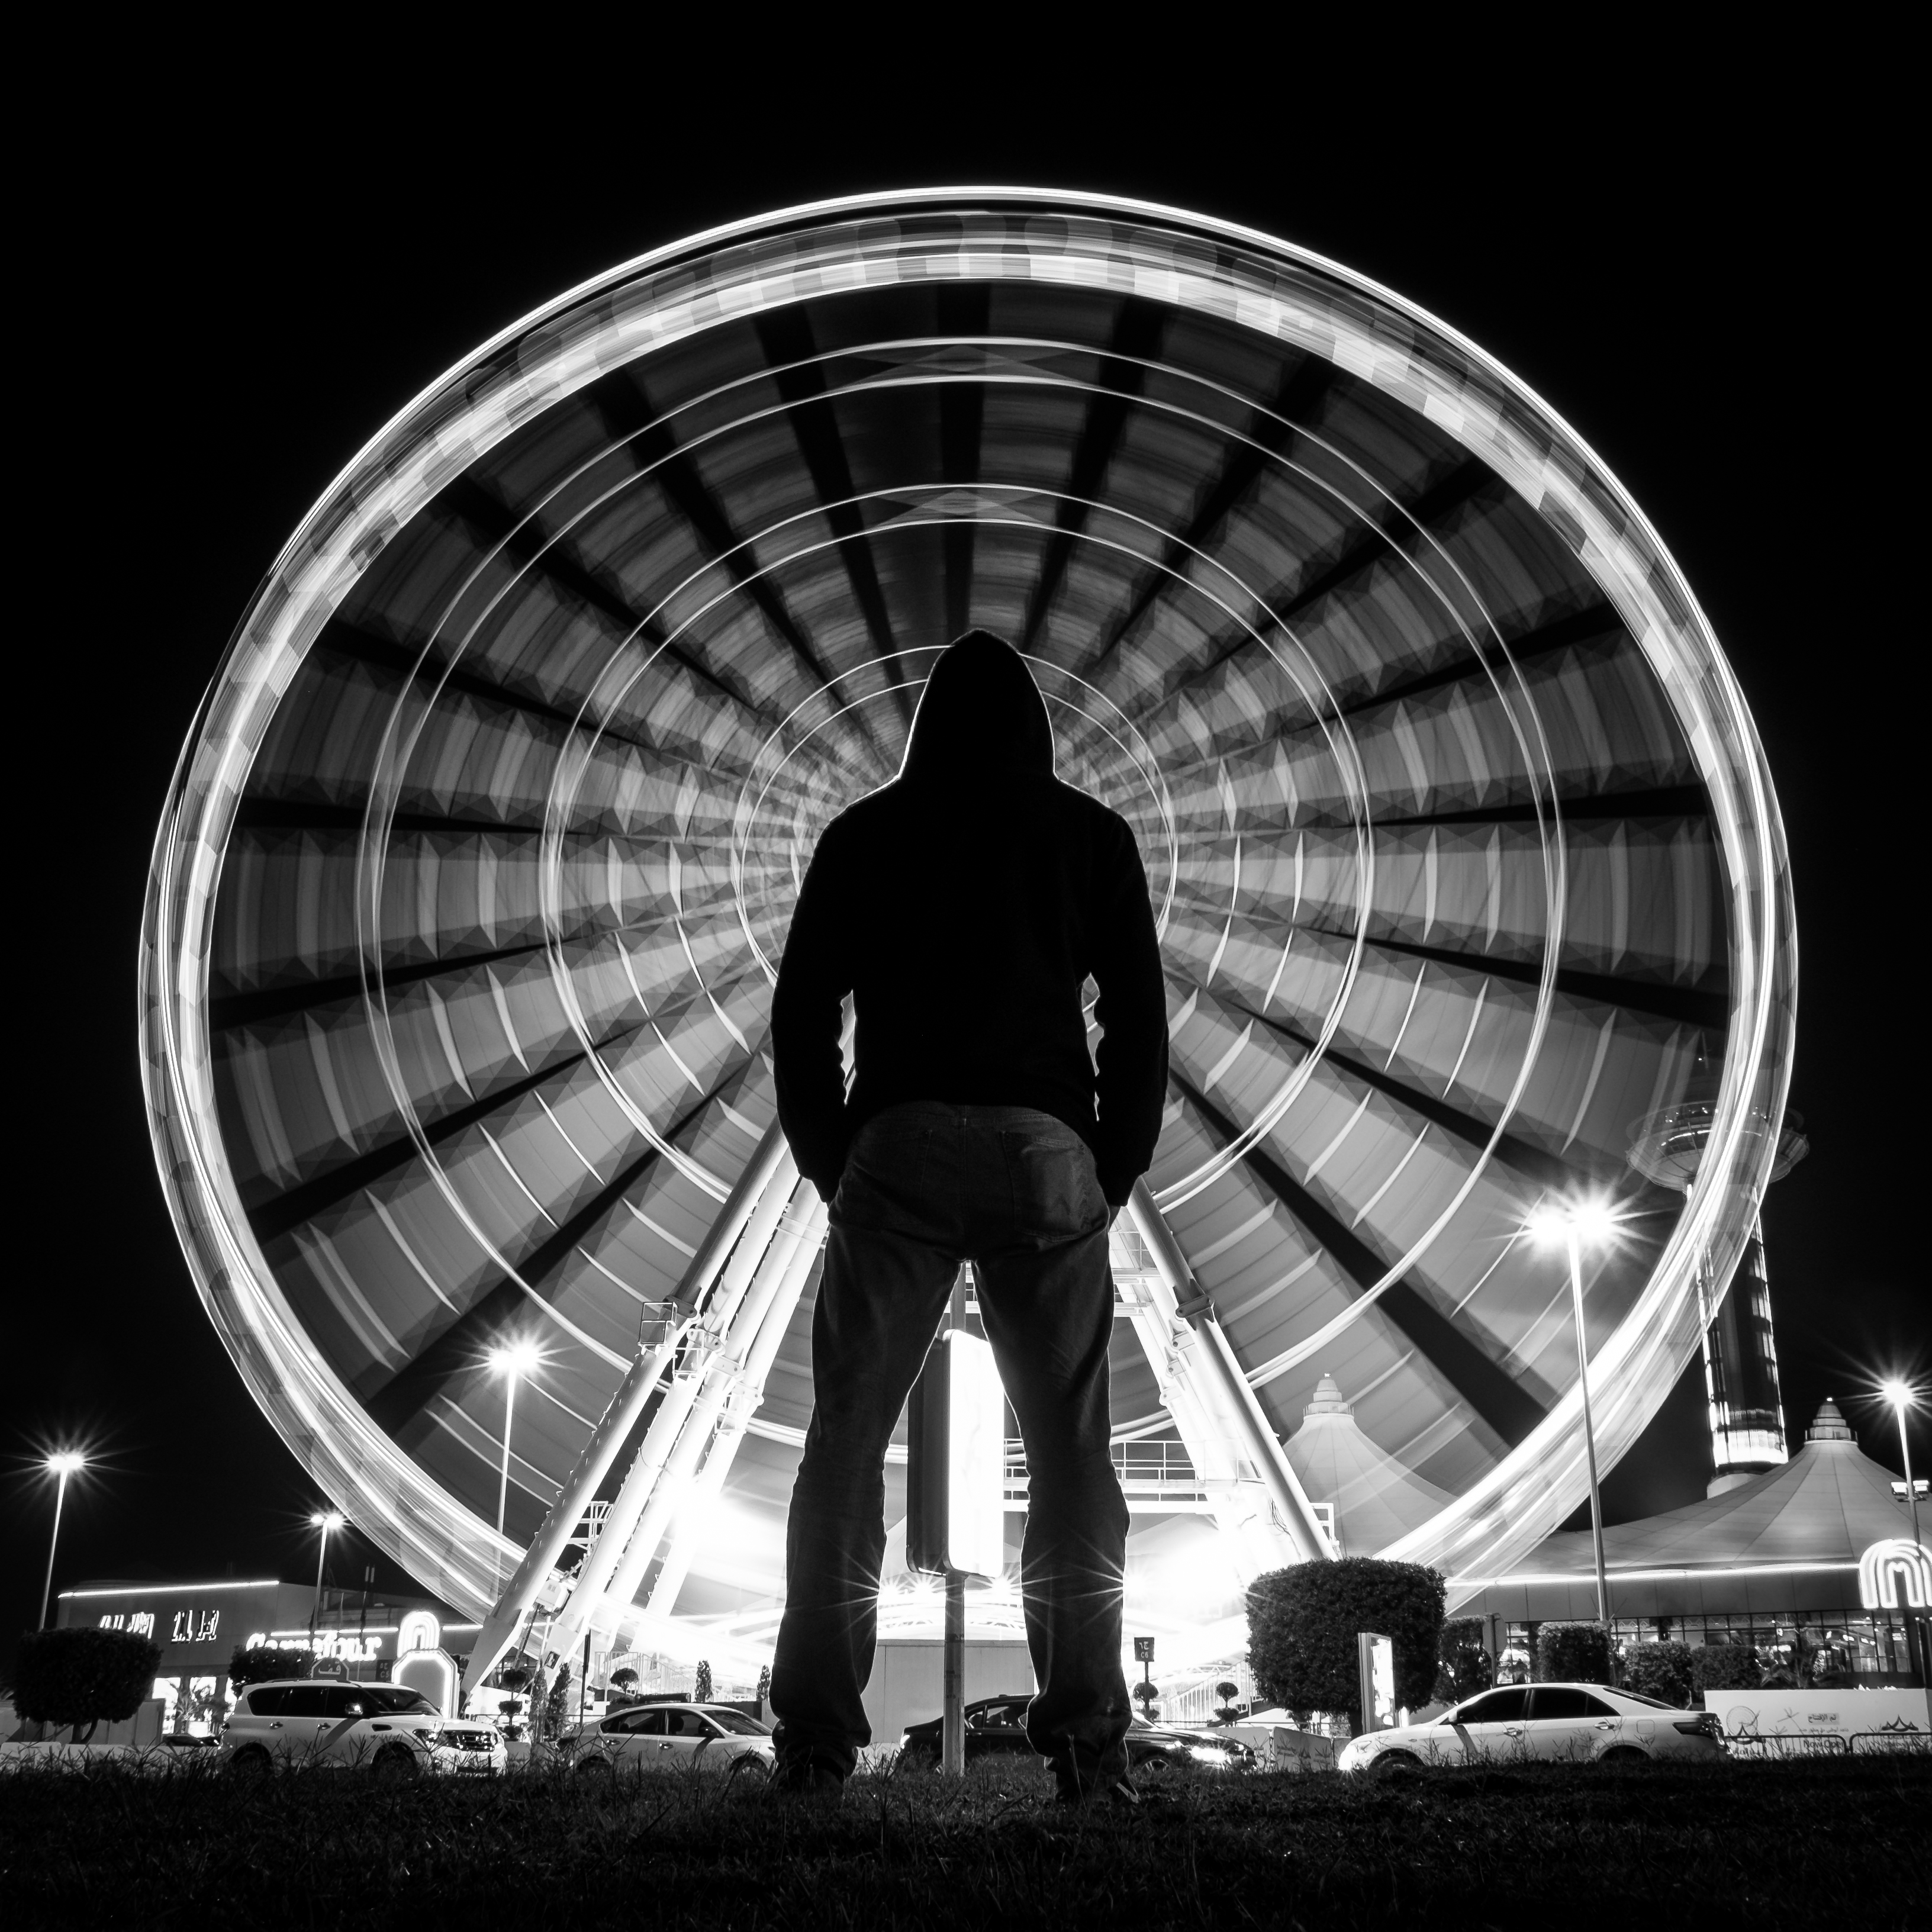
light, black and white, night, photography, darkness, black, monochrome, stage, symmetry, shape, fisheye lens, monochrome photography